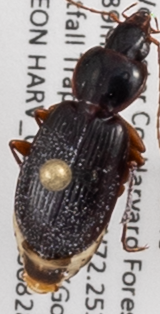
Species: Synuchus impunctatus
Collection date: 2018-08-28
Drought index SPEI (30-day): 1.69
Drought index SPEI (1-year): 1.13
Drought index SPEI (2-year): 1.01